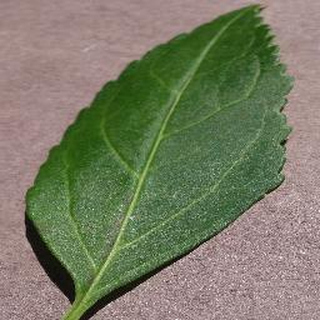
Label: healthy_cherry